Twee pop

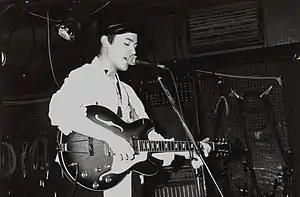
Dan Treacy's Television Personalities have been accredited as forerunners to twee pop.

The Velvet Underground have been retrospectively assessed as precursors to twee pop with songs like "I'm Sticking with You" and "After Hours," written by Lou Reed but sung by female drummer Maureen Tucker. Reed's songs have been described as having a "proto-twee sensitivity". Similarly, the childlike innocence of Jonathan Richman's later albums have been identified as precursors to the genre. Additionally, the Byrds, described by the Guardian as "not without doses of twee pop", along with Syd Barrett's whimsical, nostalgic and childlike take on psychedelia, and Ray Davies of the Kinks' quirky character portraits (e.g. "Phenomenal Cat)" proved influential to the genre. Pitchfork cited David Bowie's "Kooks" and "Fill Your Heart" as "primitive twee-pop". Female sunshine pop singer Margo Guryan and outsider girl group the Shaggs were later credited with presaging twee pop, the latter on their albums "Philosophy of the World" and "Shaggs' Own Thing".